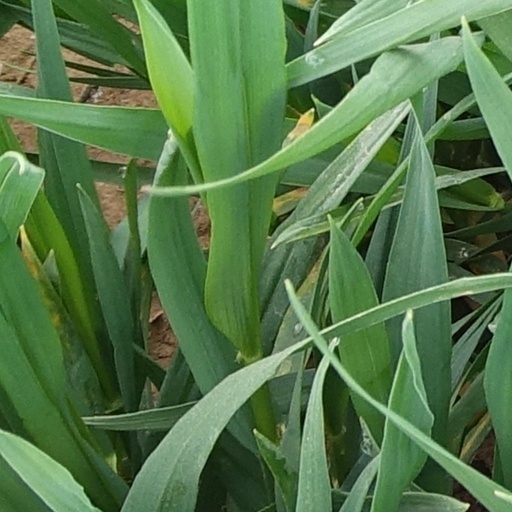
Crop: wheat